ZSpace (company)

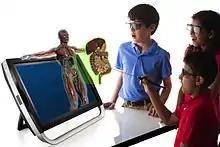
zSpace All-in-One for Education

Although the initial target markets for zSpace were enterprise-based, company employees and customers began to recognize the potential for zSpace in education, including K-12, higher education and career and technical education (CTE).